Mixed oxidant

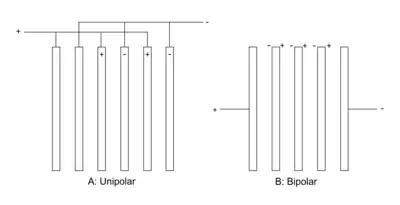
Electrode arrangements in salt electrolysis reactors

The structure of the cell without a membrane is similar to a membrane cell, with the exception that it has one brine solution input and one output for the products. In this case, the anode and cathode products are mixed and go to the cell output. Since the pH of the produced solution is around 8-9, using this solution for disinfection may be unsuitable for base-sensitive applications. Acidic solution is added to reduce pH in these situations. This type of cell can be unipolar or bipolar, as described below.